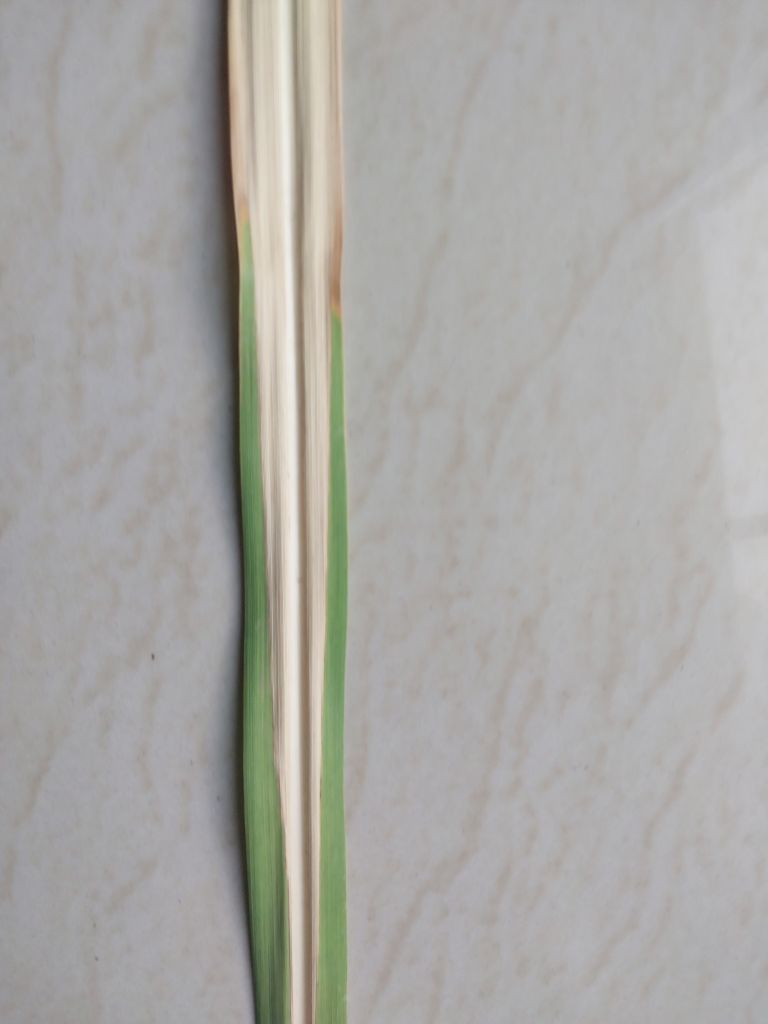
Label: Brown Spot